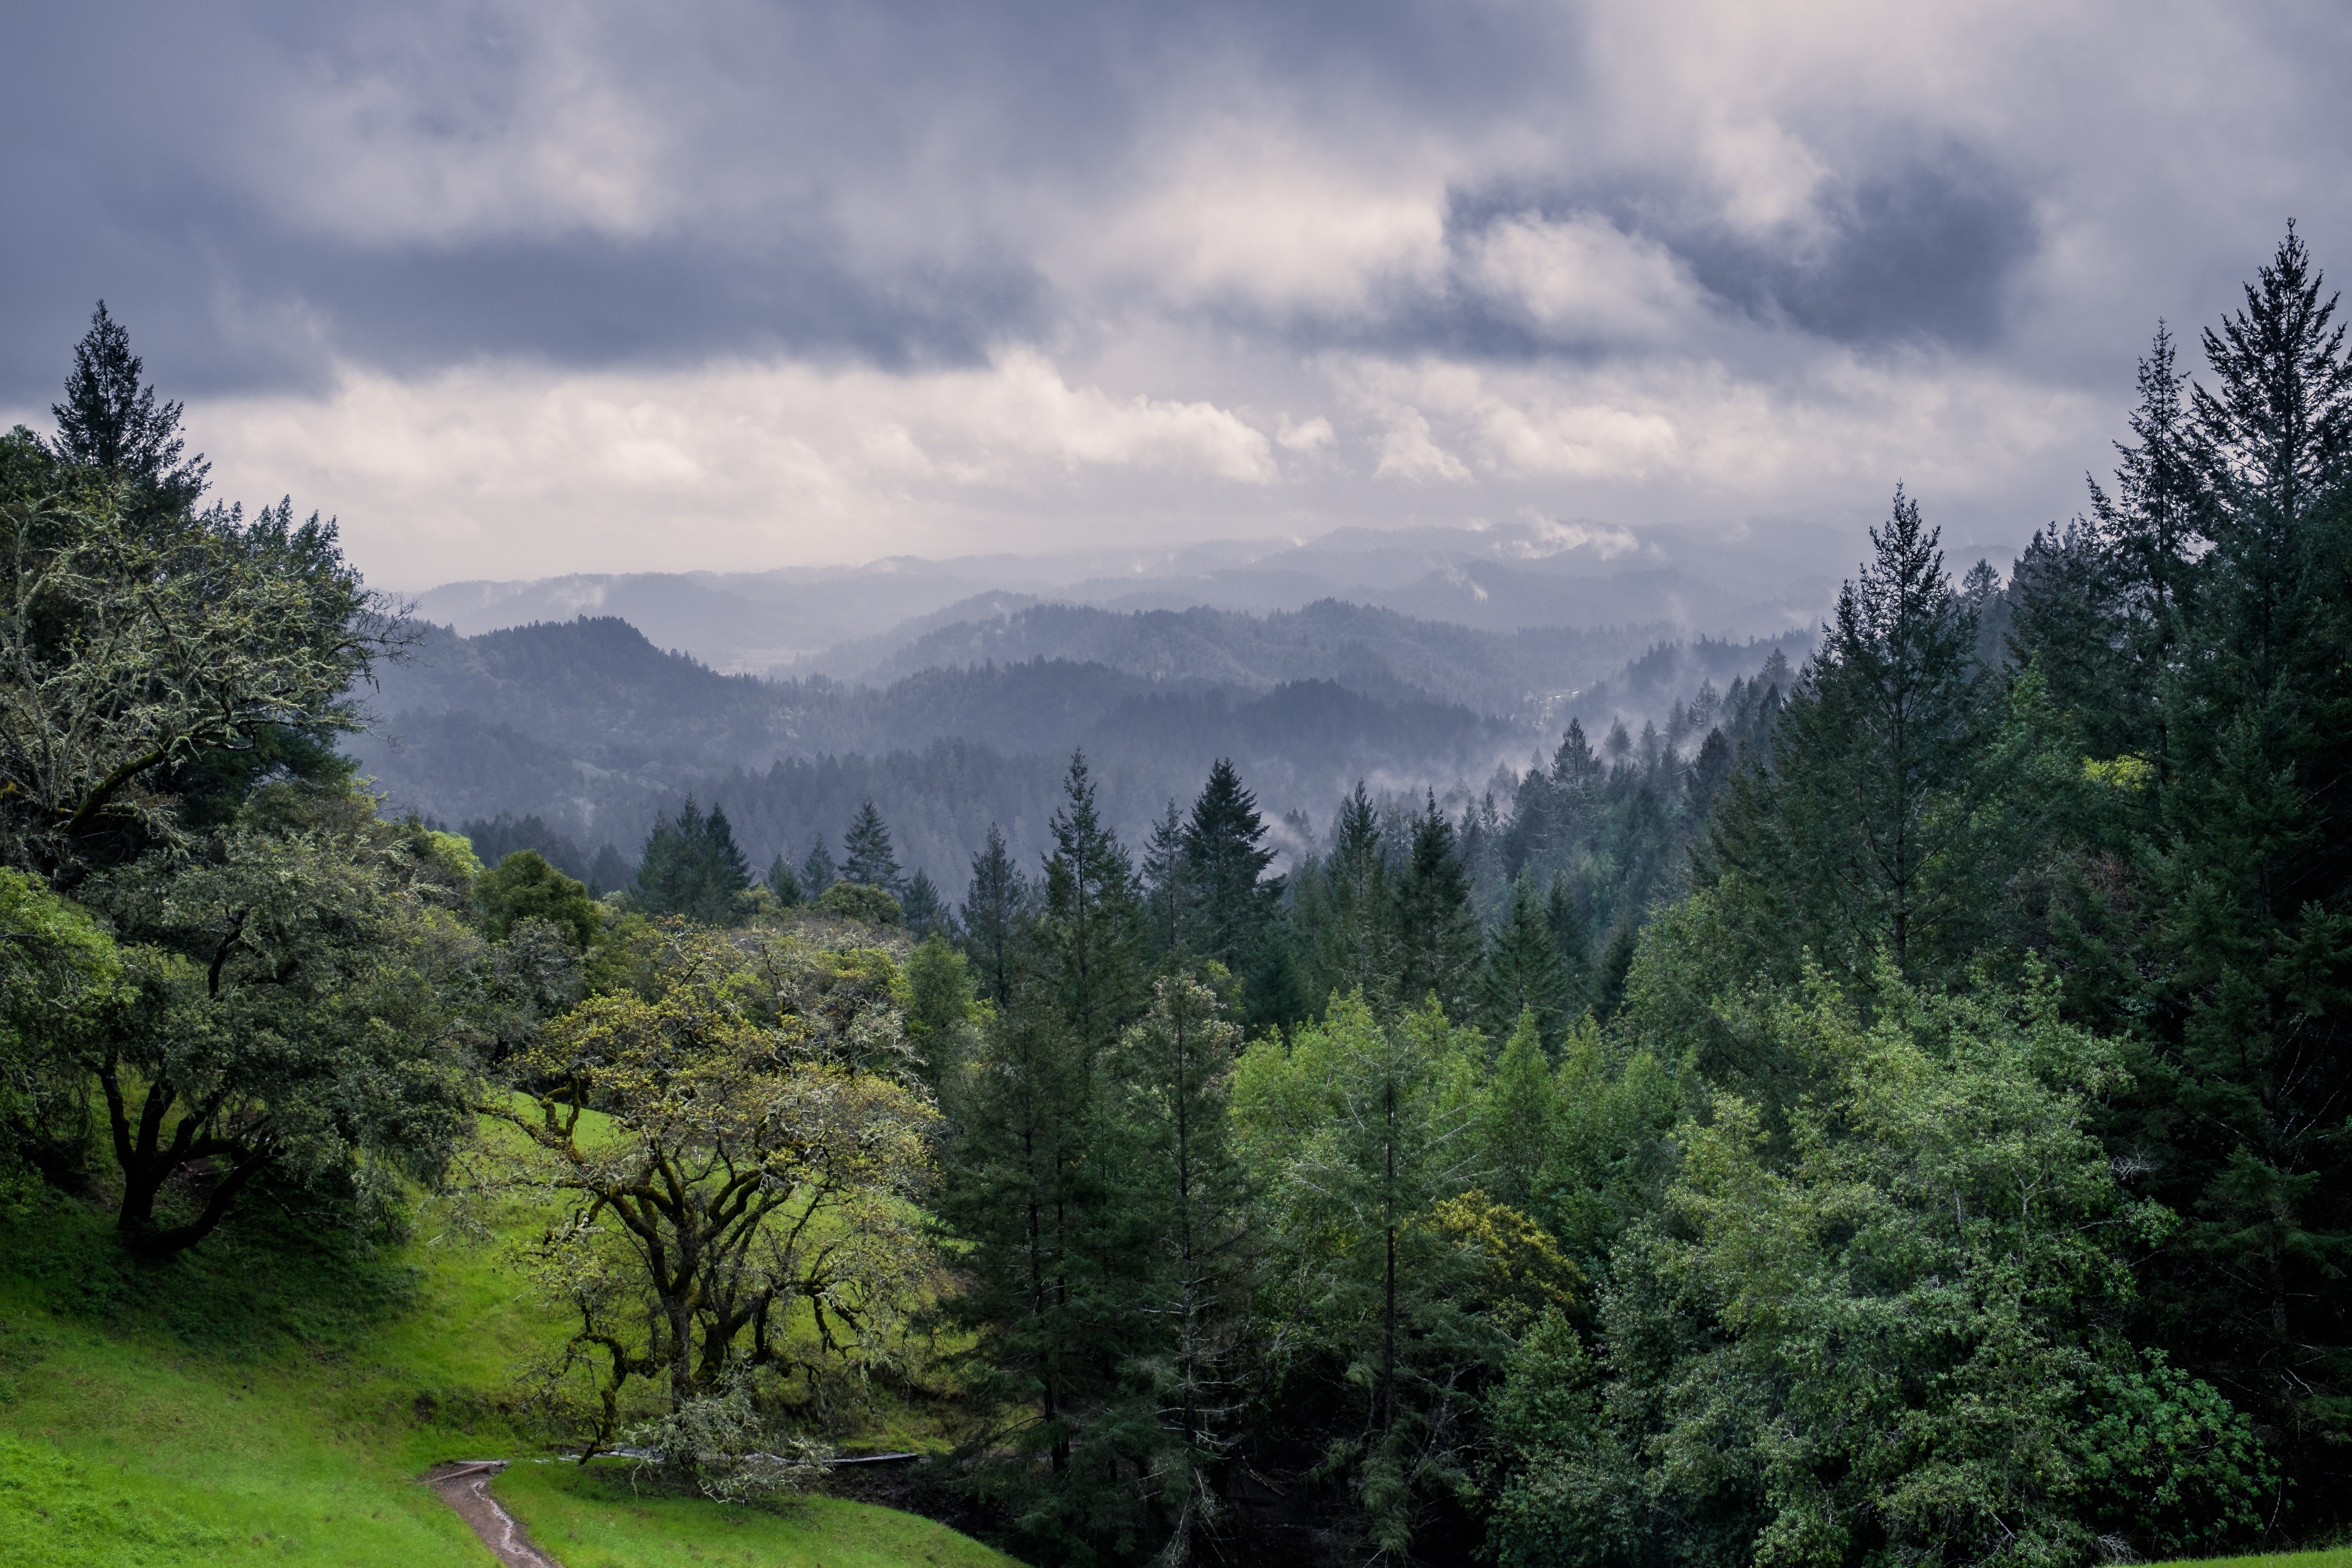
landscape, tree, nature, forest, wilderness, mountain, cloud, meadow, morning, hill, lake, valley, mountain range, national park, ridge, alps, woodland, habitat, ecosystem, natural environment, geographical feature, atmospheric phenomenon, woody plant, mountainous landforms, temperate coniferous forest